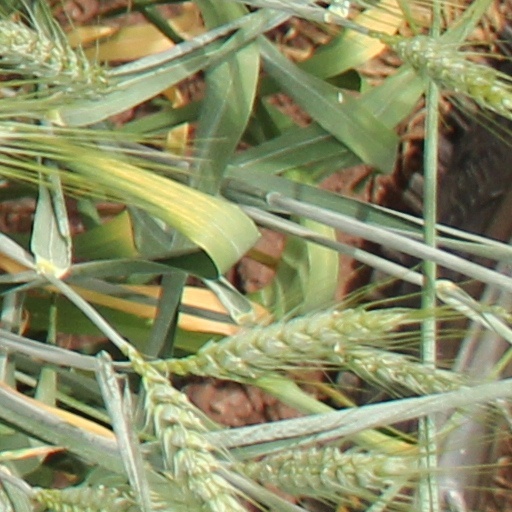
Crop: wheat